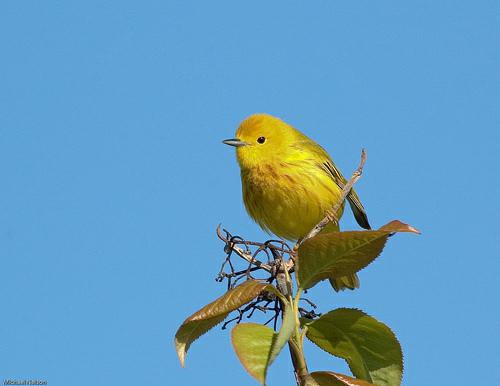
A photo of a yellow warbler